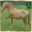
Label: horse